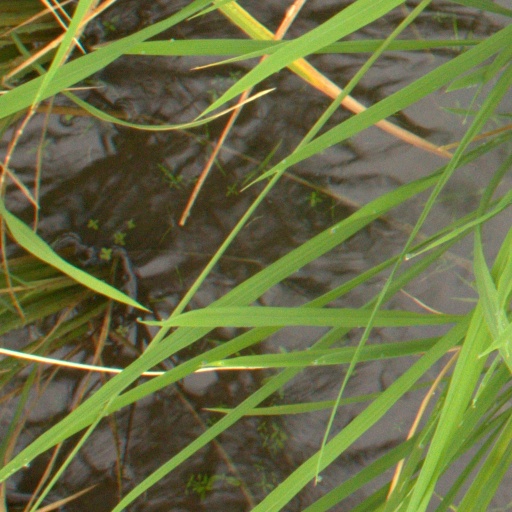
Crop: rice